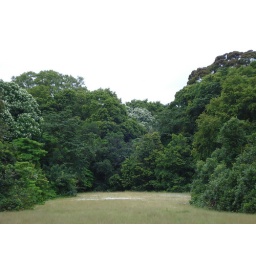
sand patch in littoral forest